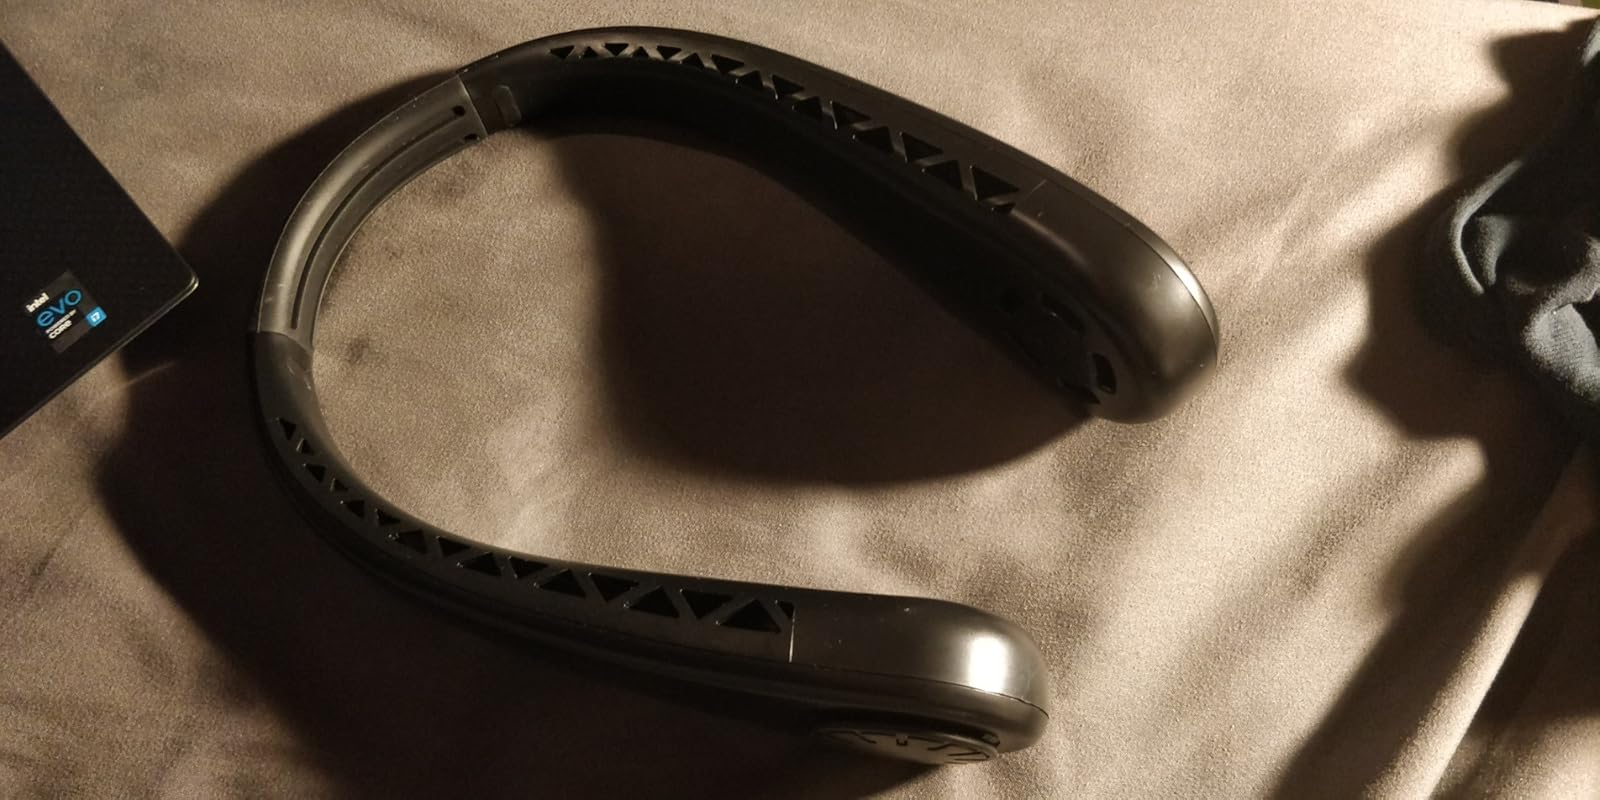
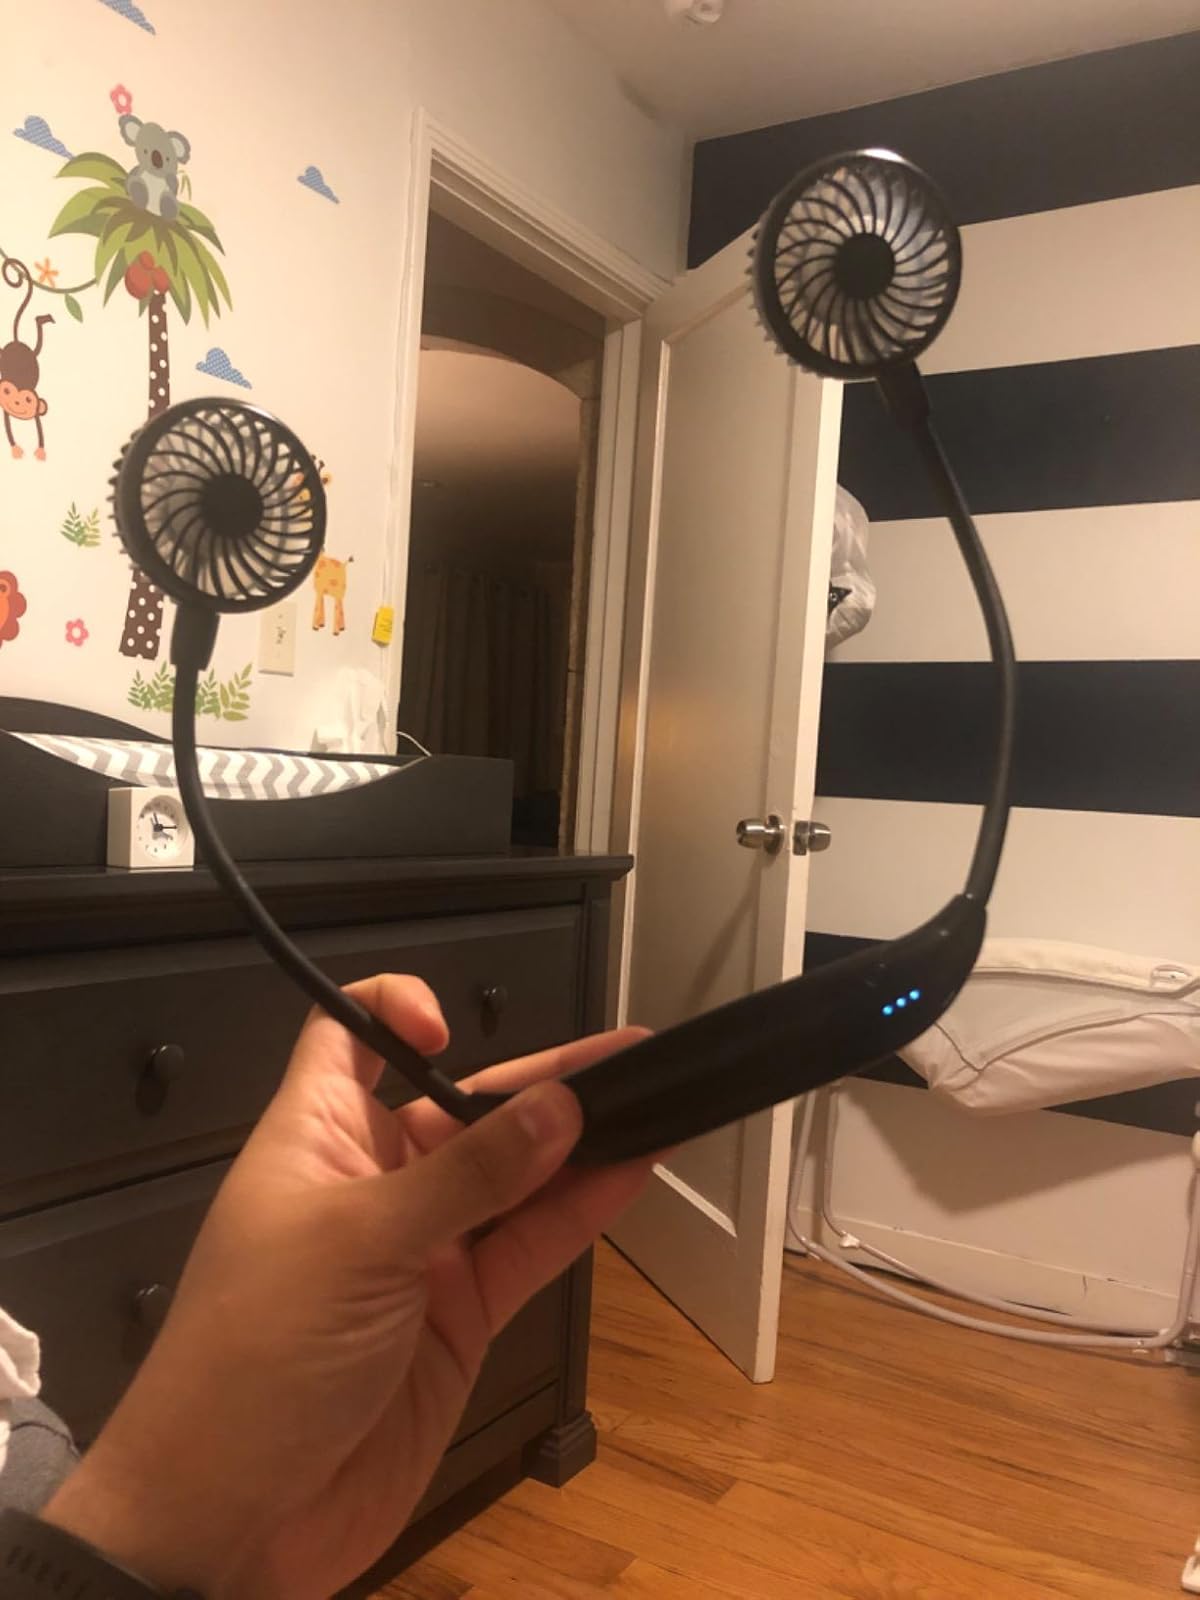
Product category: fan
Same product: no